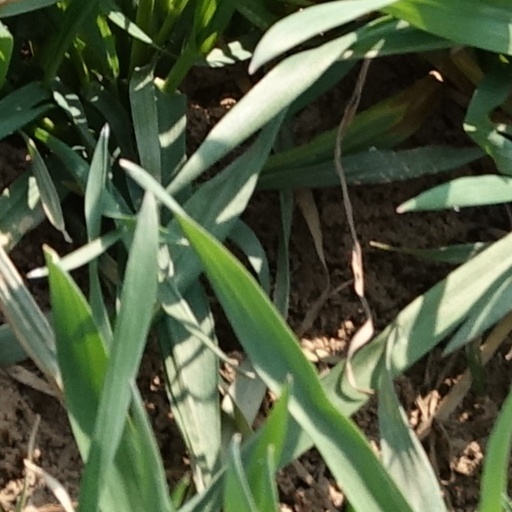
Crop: wheat